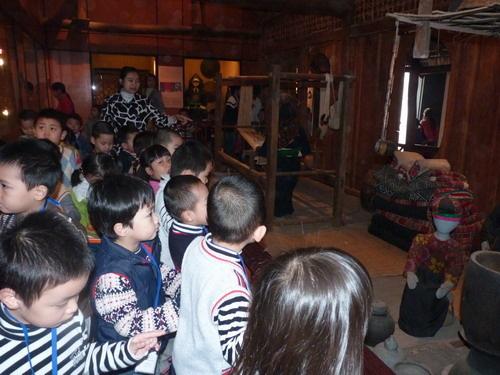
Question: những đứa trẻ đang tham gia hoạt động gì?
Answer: những đứa trẻ đang đi tham quan một phòng trưng bày